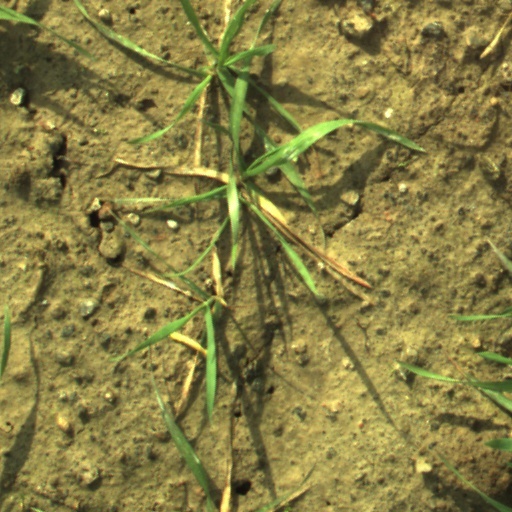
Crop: wheat